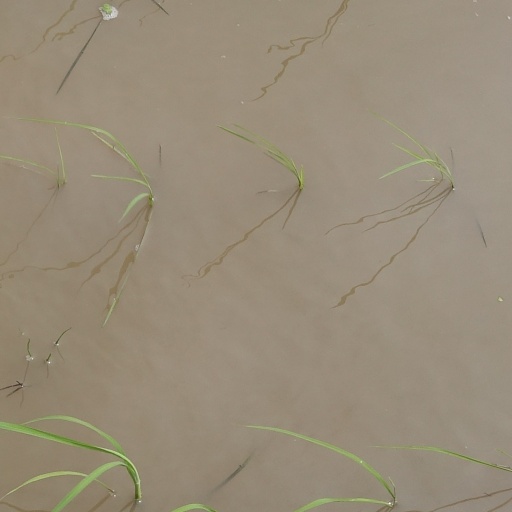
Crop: rice